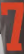
Number: 7